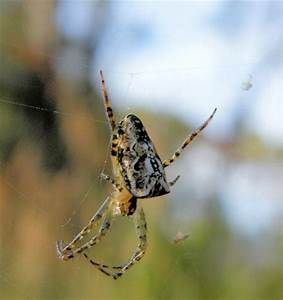
Label: spider